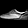
Label: Sneaker